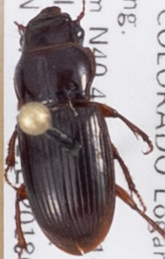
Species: Cratacanthus dubius
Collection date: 2018-05-31
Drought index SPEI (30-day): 0.726
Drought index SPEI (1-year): -0.748
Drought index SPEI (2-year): -0.284